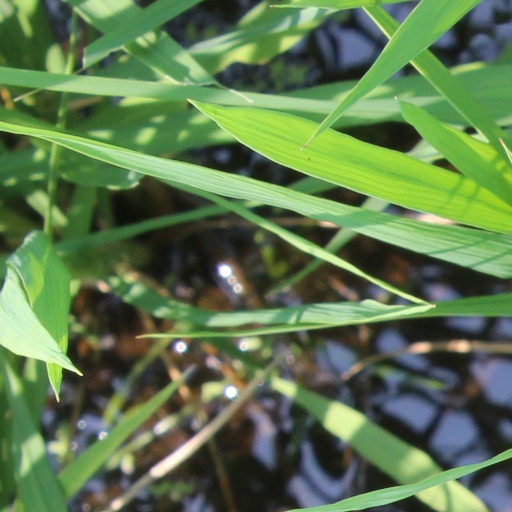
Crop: rice